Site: brandenburg
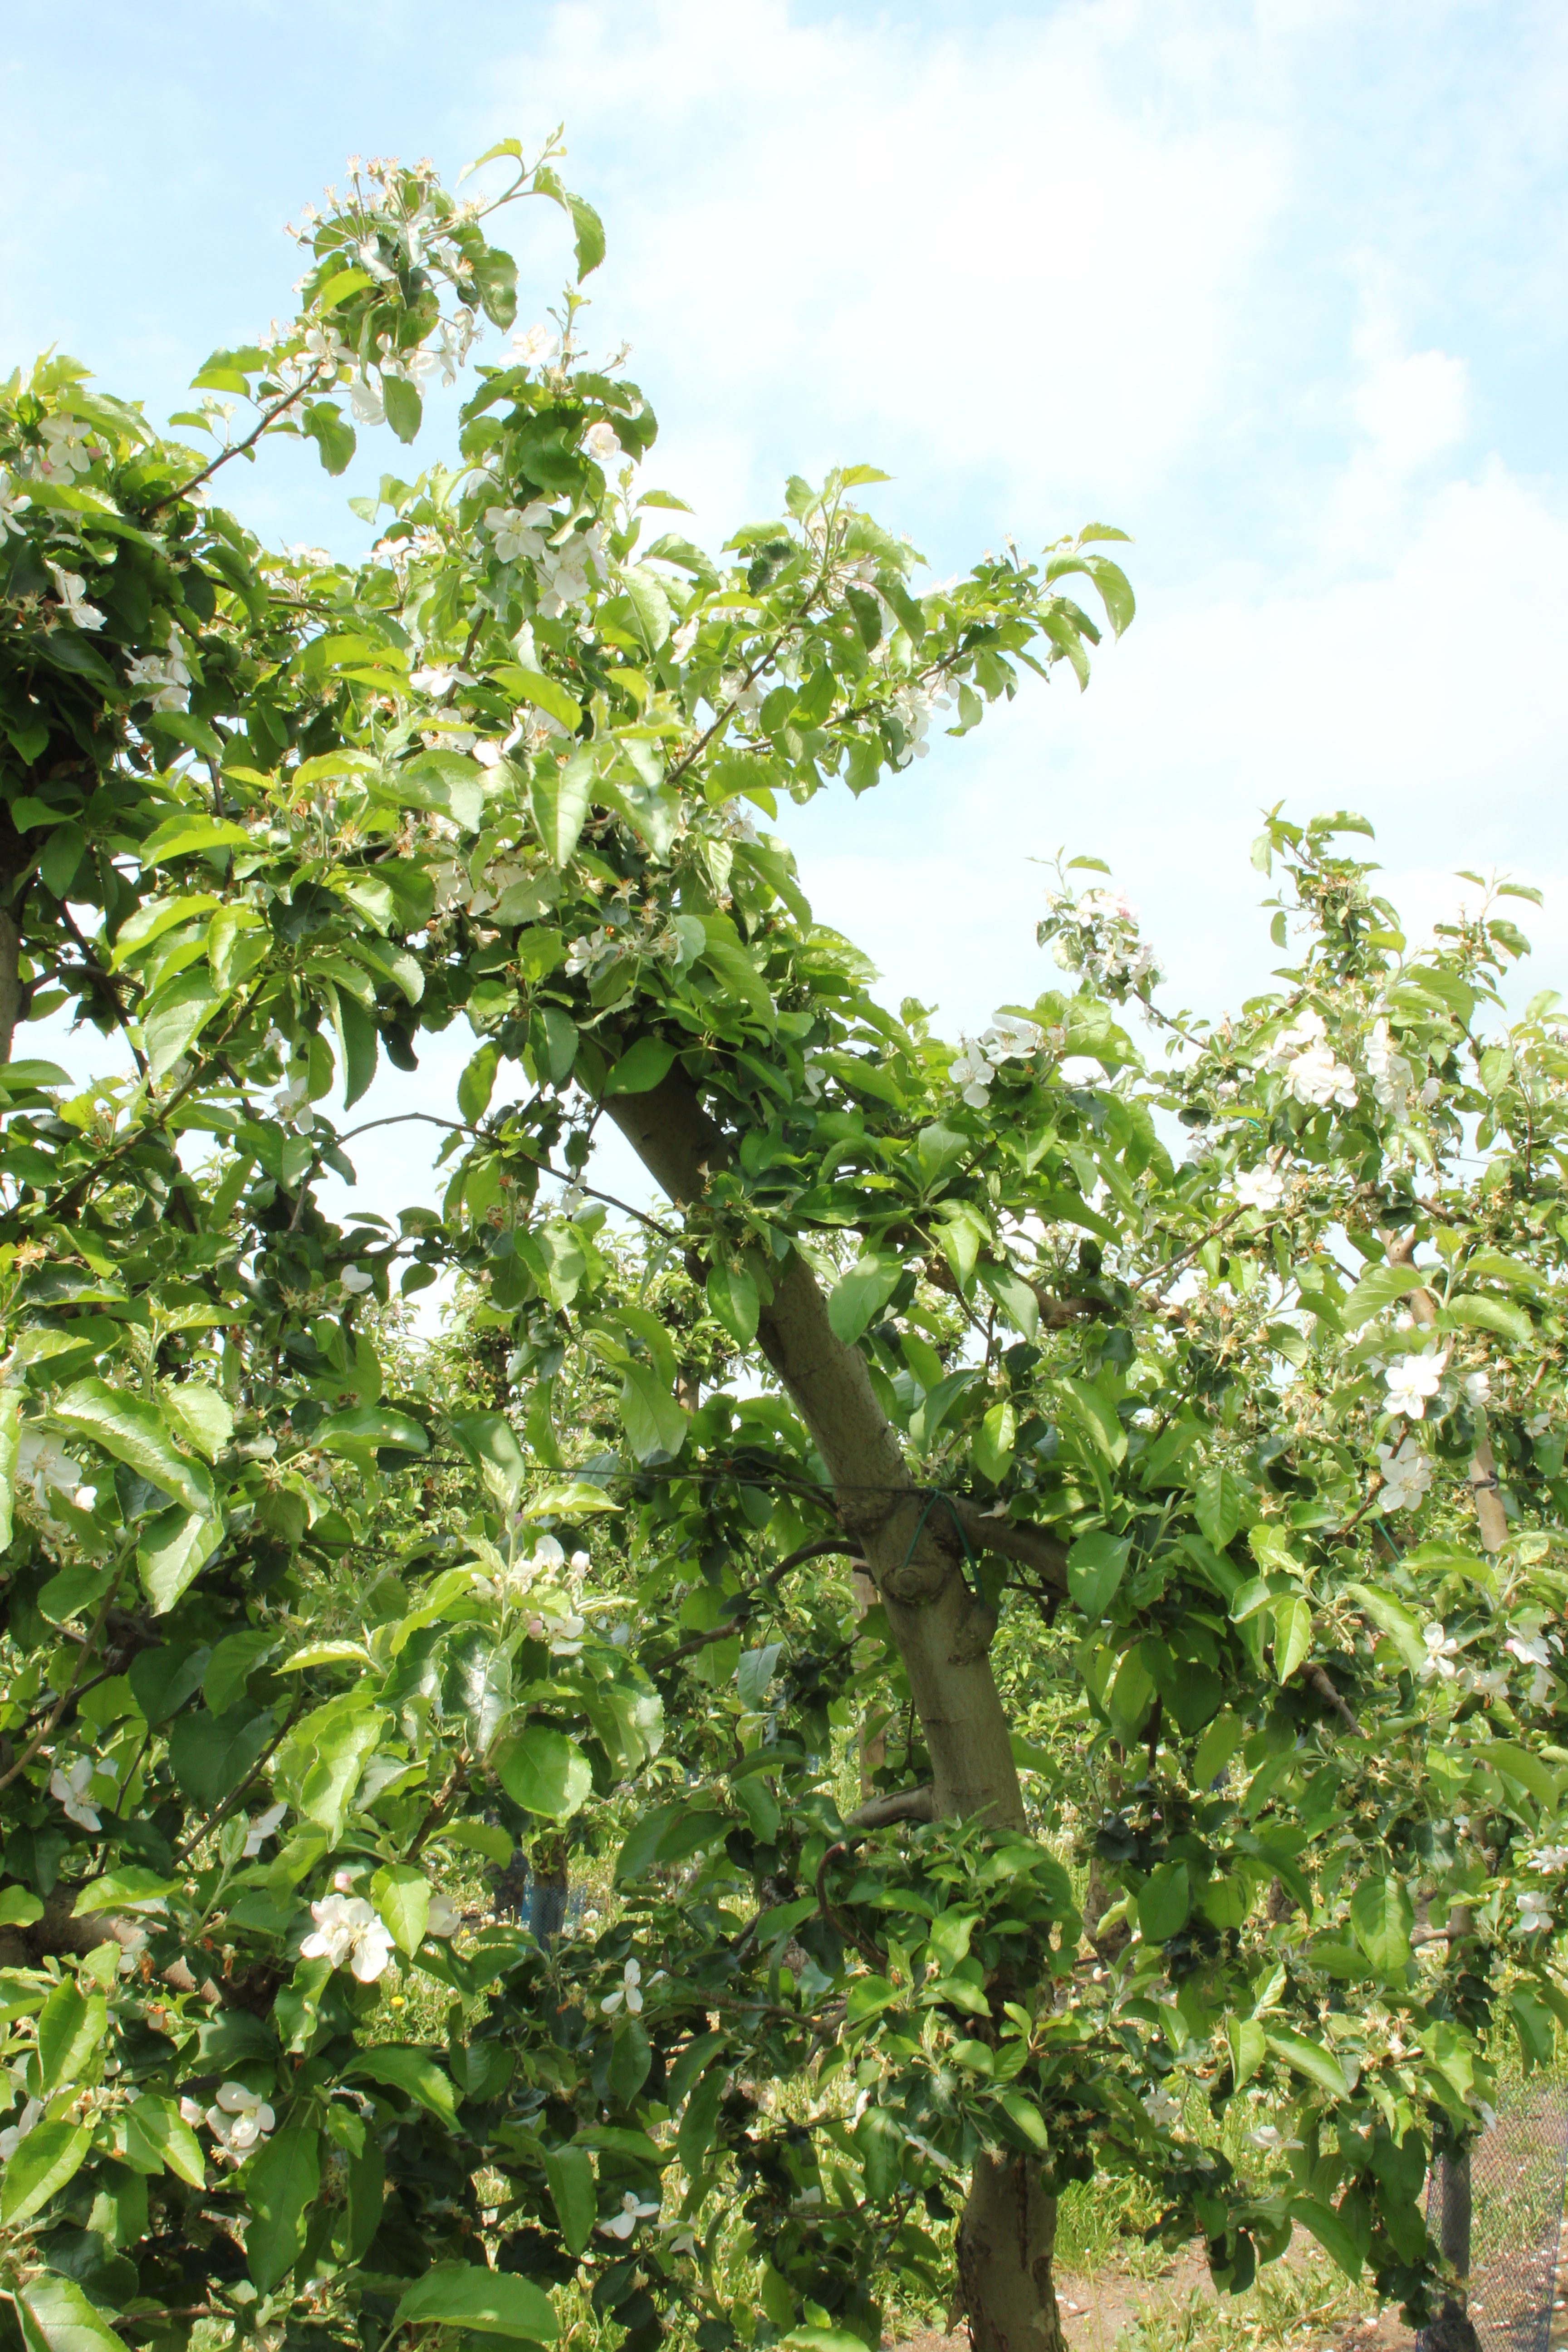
Growth stage (BBCH 67): Flowering